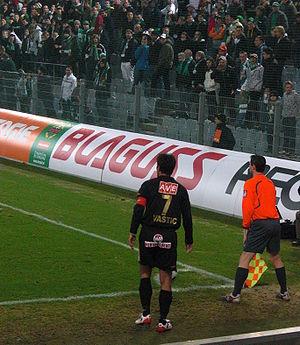
Ivica Vastić est un footballeur international autrichien d'origine croate né le 29 septembre 1969 à Split. Il évolue au poste de milieu offensif ou attaquant. Il est désormais entraîneur de l'équipe des moins de 16 ans du FK Austria Vienne.